Attiswil

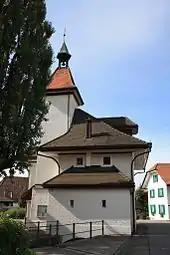
Former school house, now municipal administration building

The region around the Aare river was inhabited at least as early as the Mesolithic. The remains of Mesolithic, Bronze Age and La Tène settlements have been discovered in the municipality. A number of farms and villages existed in the area during the Roman era, along with a menhir or standing stone that may predate the Romans.